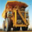
Label: truck